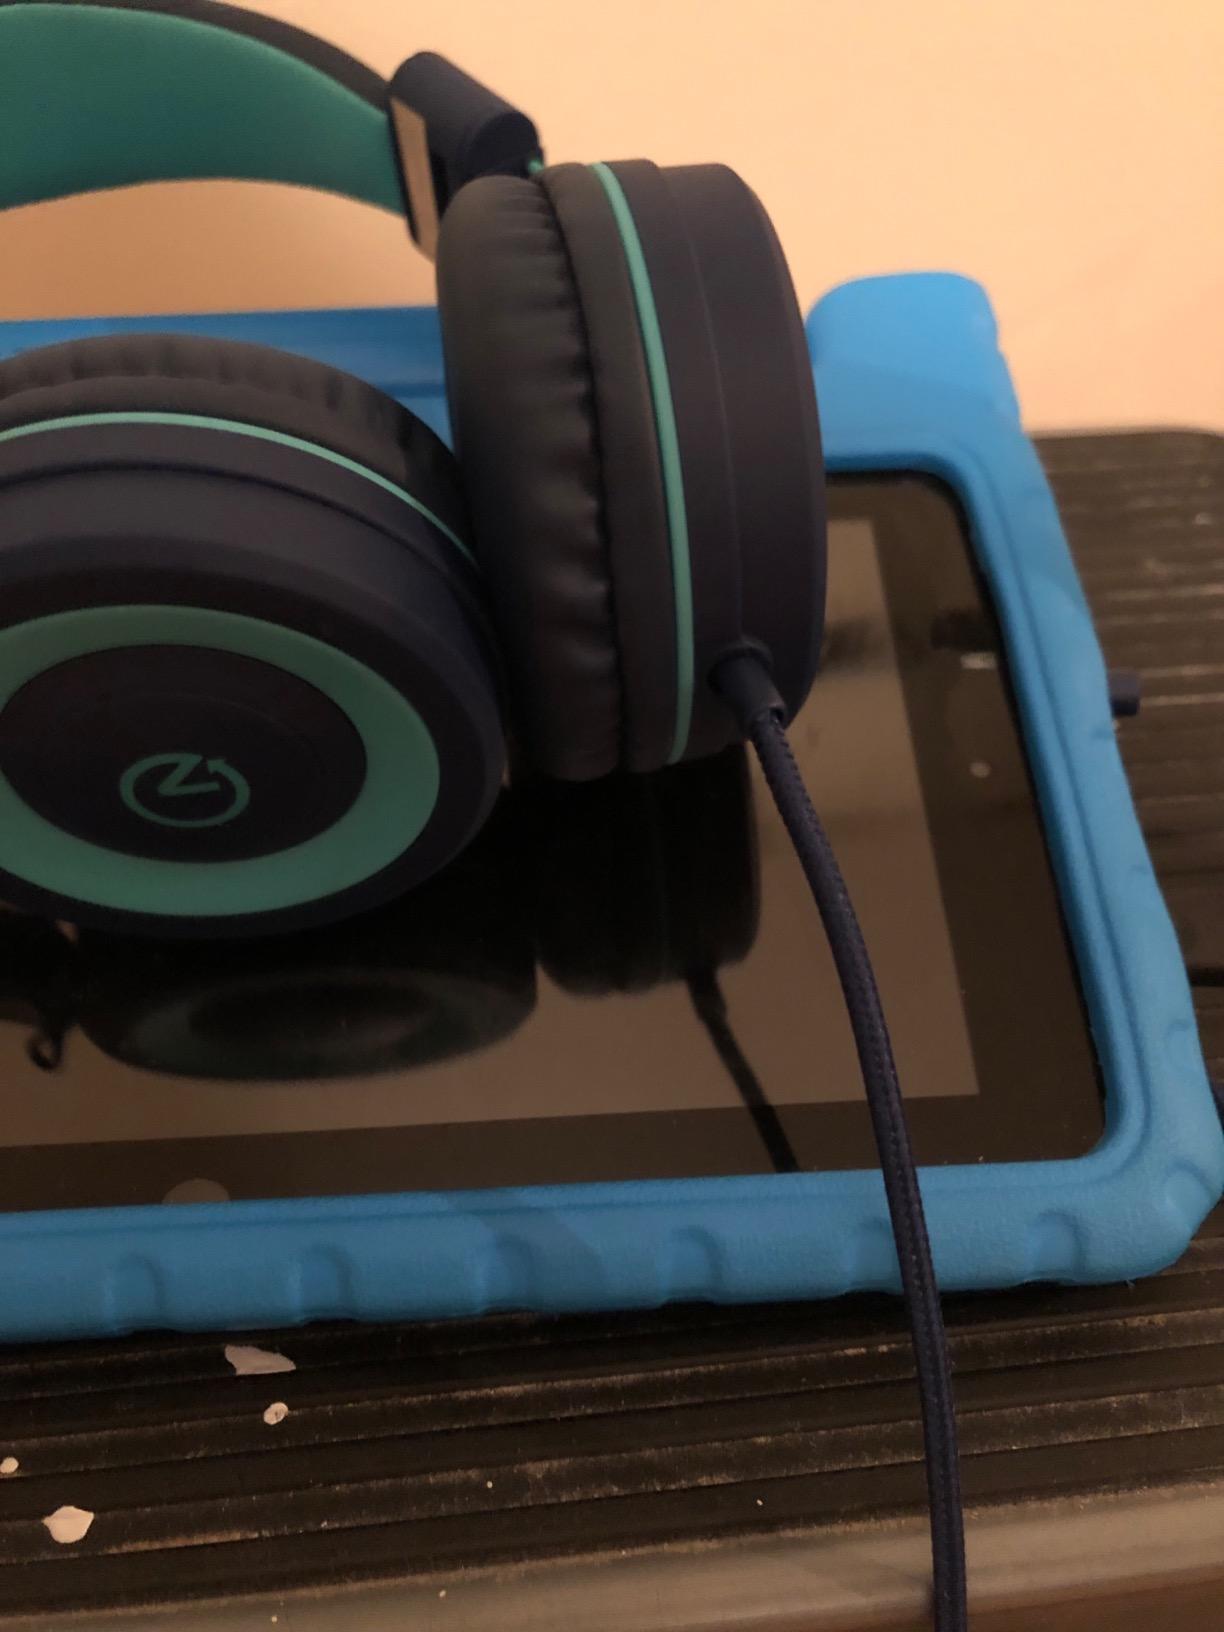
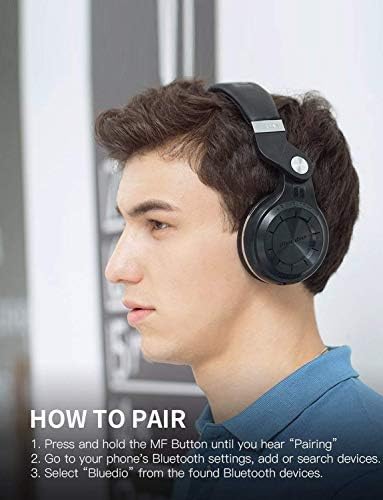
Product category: headphones
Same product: no